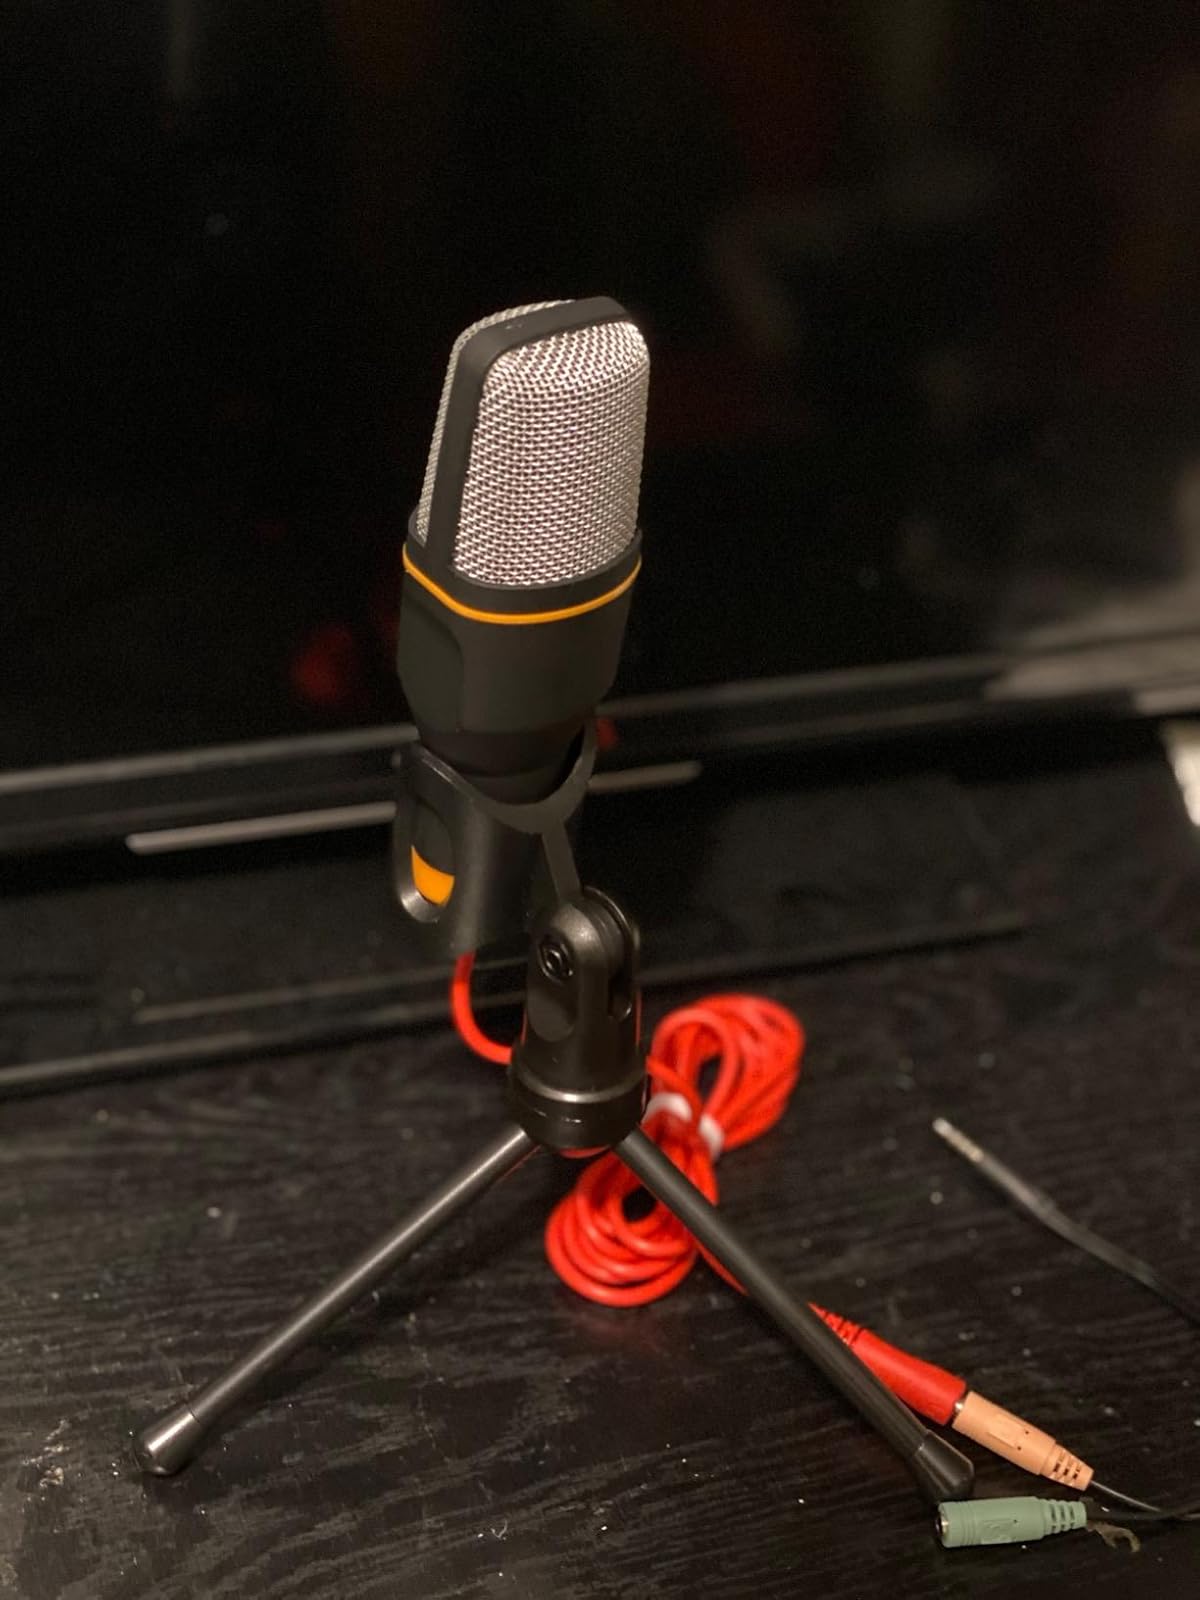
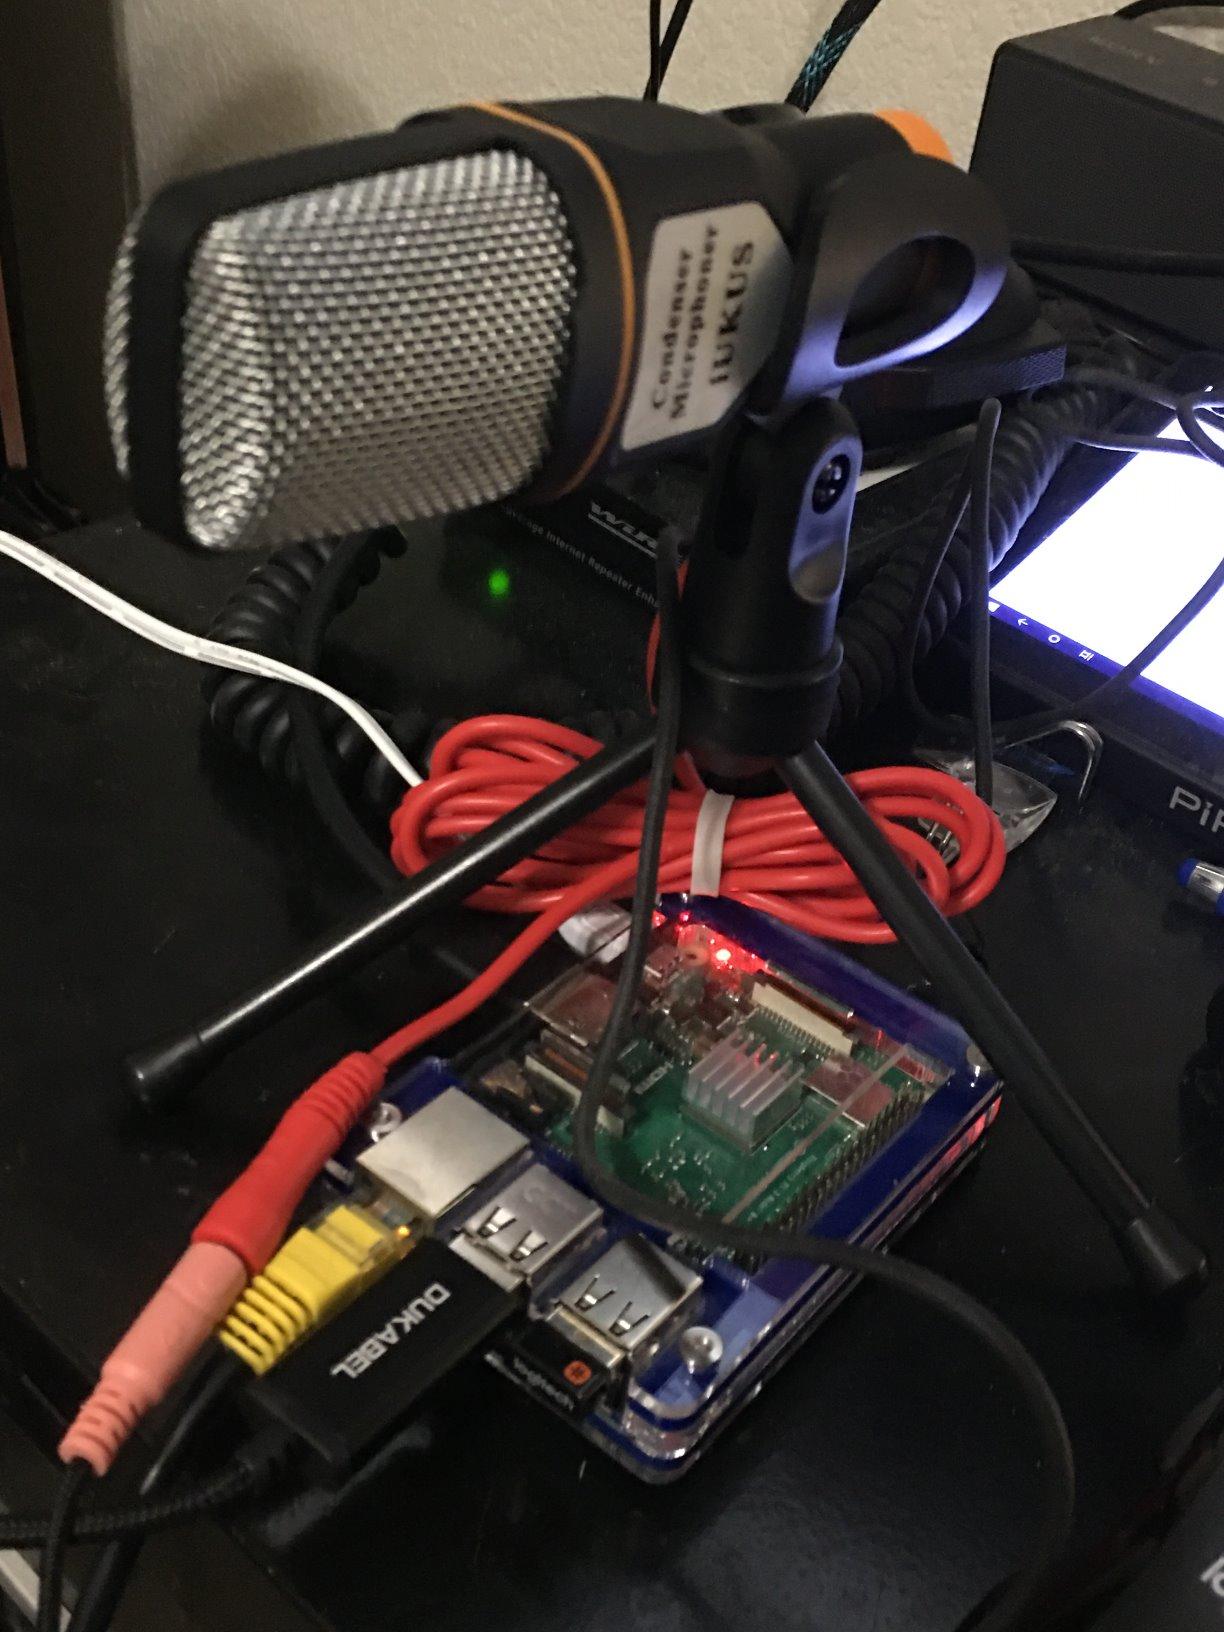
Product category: microphone
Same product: yes